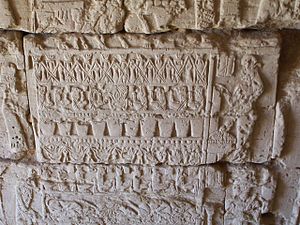
Meroë / Arkæologi
Dekorativ plade i pyramiden N12 (2005).
Meroë var grækernes og romernes navn på hovedstaden i fortidens kushiske kongerige der lå i området mellem Den Hvide Nil, Atbara og Den Blå Nil. Byen var hovedstaden i Kush i flere århundreder. Øen Meroë ligger i den moderne region Butana, et område mellem Nilen og floden Atbara, nord for Khartoum. Byen Meroë lå ved yderkanten af Butana, og der var to andre meroitiske byer i Butana; Musawwarat es-Sufra, og Naqa. Stedet hvor byen Meroë lå, er markeret af mere end to hundrede nubiske pyramider med specielle proportioner i tre grupper, mange af pyramiderne er i dag ruiner.